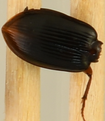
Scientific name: Synuchus impunctatus
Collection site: Harvard Forest Site (HARV), plot HARV_010